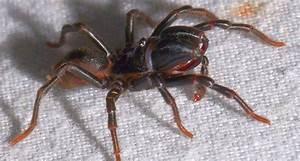
spider